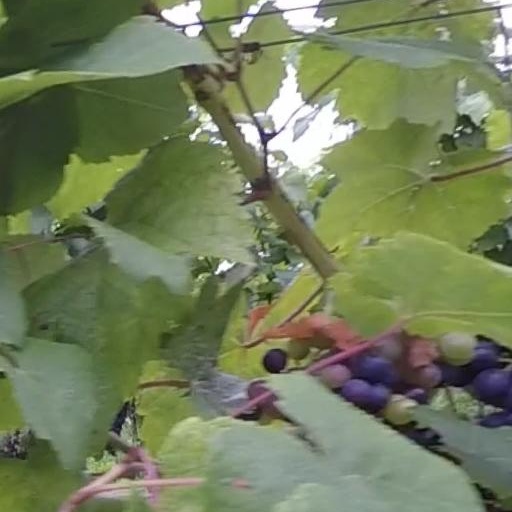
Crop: grape